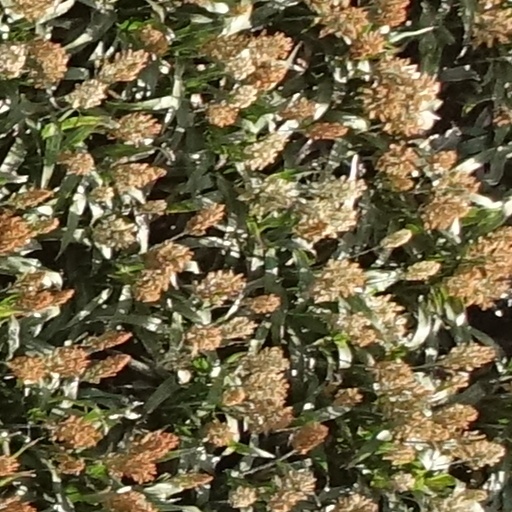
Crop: sorghum